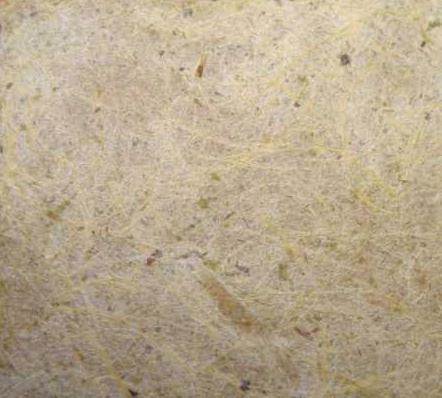
Texture: flecked